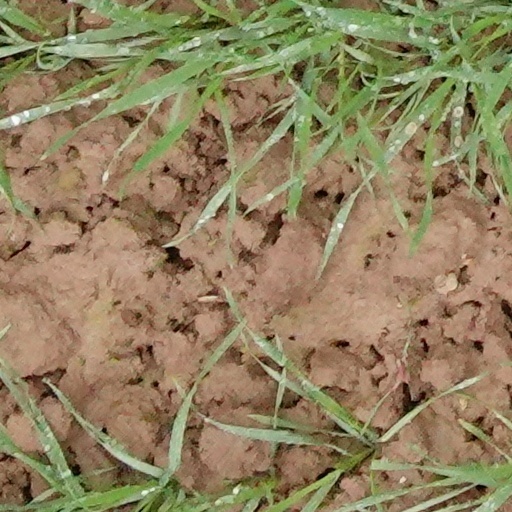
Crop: wheat